Henry Martin Tupper

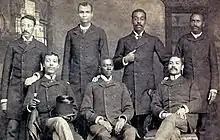
Shaw University medical students, 1889

Having outgrown his temporary location at the Guion Hotel, Tupper purchased a plot of land, using $500 saved from his military service. On the plot, located at the corner of Blount and Cabarrus streets in Raleigh, he constructed a two-story timber building to serve as both a school and church. He named this the Raleigh Institute; it was the first permanent home what would develop as Shaw University. The Home Mission Society and the Freedman's Bureau jointly provided funding for the Institute.